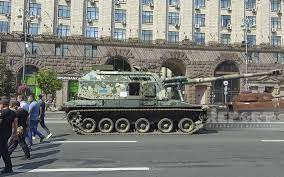
Label: Self Propelled Artillery